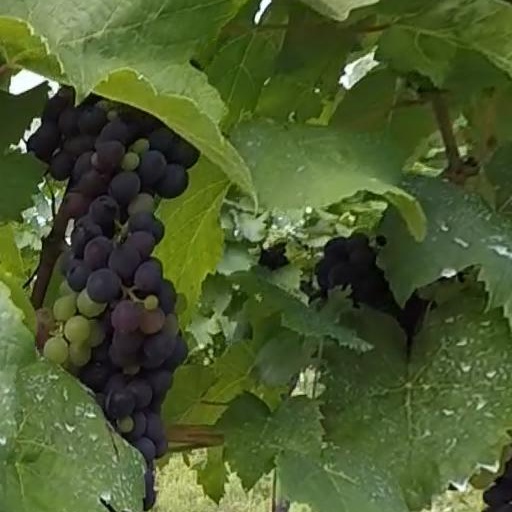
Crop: grape